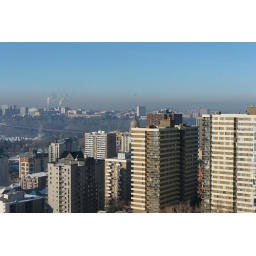
Taken from the balcony in our 25th floor room at the Coast Edmonton House.